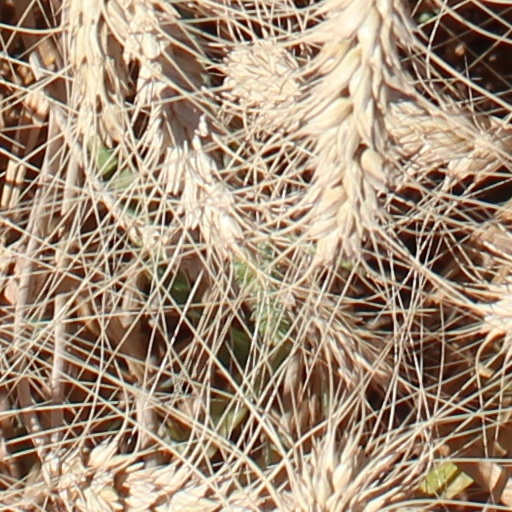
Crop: wheat